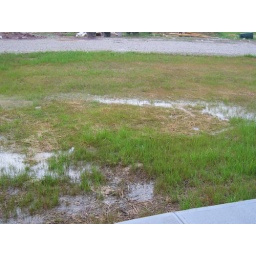
More standing water ...it's everywhere around the house